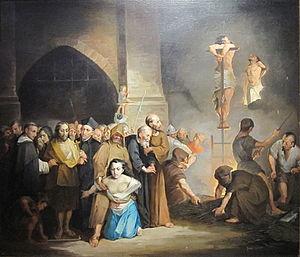
L’Inquisition est une juridiction spécialisée, créée au XIIIᵉ siècle par l'Église catholique et relevant du droit canonique, dont le but était de combattre l'hérésie, en faisant appliquer aux personnes qui ne respectaient pas le dogme des peines variant de simples peines spirituelles à des amendes lorsque l'hérésie n'était pas établie, et de la confiscation de tous les biens à la peine de mort pour les apostats relaps. Combattant les hérésies, l'Inquisition ne pouvait condamner que des catholiques — dont ceux qui avaient eu le choix entre le baptême ou la mort. Bien que la peine de mort puisse être prononcée, elle ne l’a été que très rarement puisqu'Anne Brenon, spécialiste du catharisme, estime à 3 000 le nombre de peines de mort prononcées par l'Inquisition durant ses cinq siècles d'existence à travers l'Europe. Elle se substituait à l'ordalie en introduisant la notion de tribunal, de défenseur et de minutes du procès.